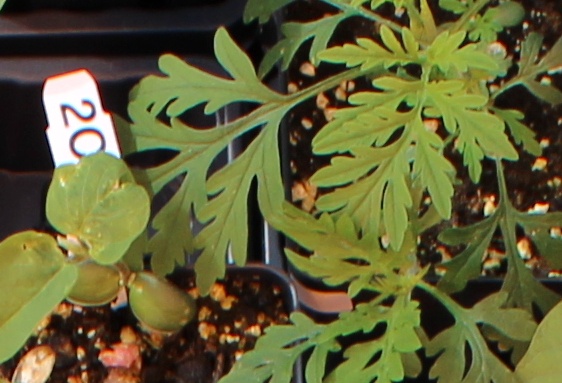
Label: Ragweed